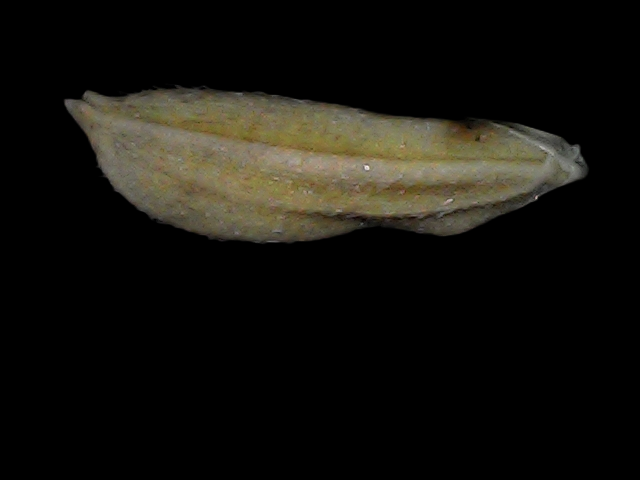
Rice variety: Bd87